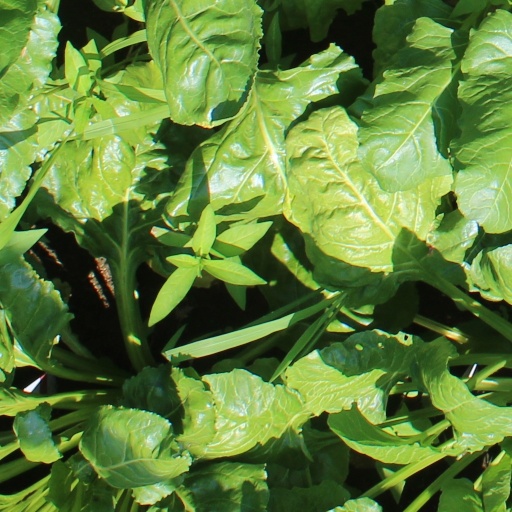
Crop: sugar beet